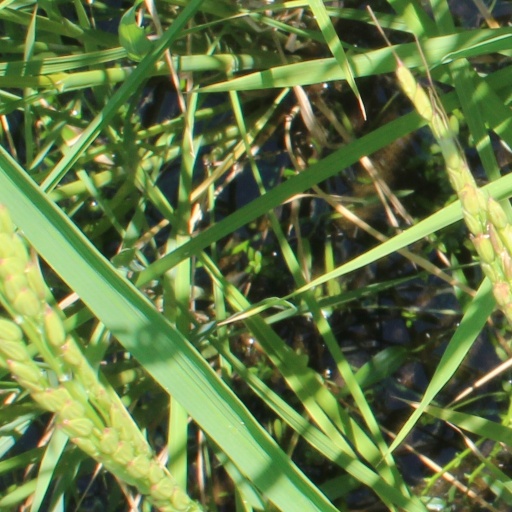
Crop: rice